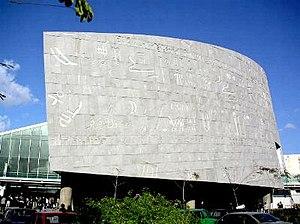
Cet article recense les sites inscrits au patrimoine mondial en Égypte.
La Bibliotheca Alexandrina est une bibliothèque et un centre culturel situé sur les rives de la Méditerranée dans la ville d'Alexandrie, en Égypte. Les travaux débutèrent en 1995 et coûtèrent 220 millions de dollars. Elle fut inaugurée le 16 octobre 2002. Elle dispose alors de la plus grande salle de lecture au monde, occupant sept des onze étages du bâtiment principal, offrant 2 000 places assises, 180 salles d’étude et devant héberger à terme huit millions d’ouvrages. L'Institut du monde arabe a établi une collaboration avec la Bibliotheca Alexandrina.